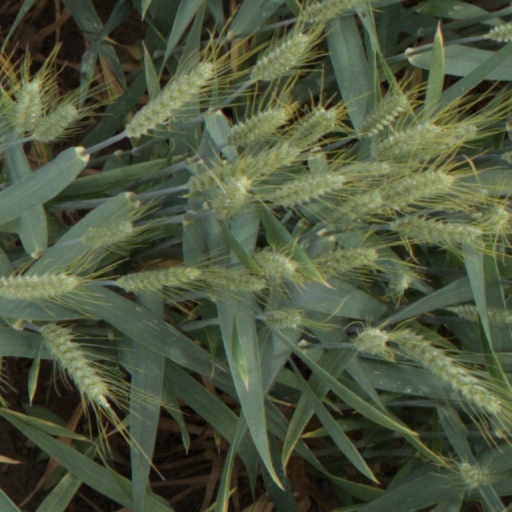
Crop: wheat